Mashed potato

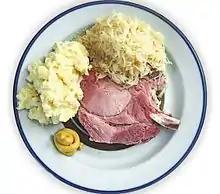
Mashed potato served with "Frankfurter Rippchen", "sauerkraut" and mustard

Mashed potato can be served as a side dish. In the British Isles, sausages served with mashed potatoes are known as bangers and mash. Mashed potato can be an ingredient of various other dishes, including shepherd's and cottage pie, Orkney clapshot, pierogi, colcannon, dumplings, potato pancakes, potato croquettes, and gnocchi. Particularly runny mashed potatoes are called "mousseline" potatoes.